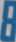
Number: 8